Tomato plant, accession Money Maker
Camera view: bottom (45 deg); turntable rotation: 210 degrees
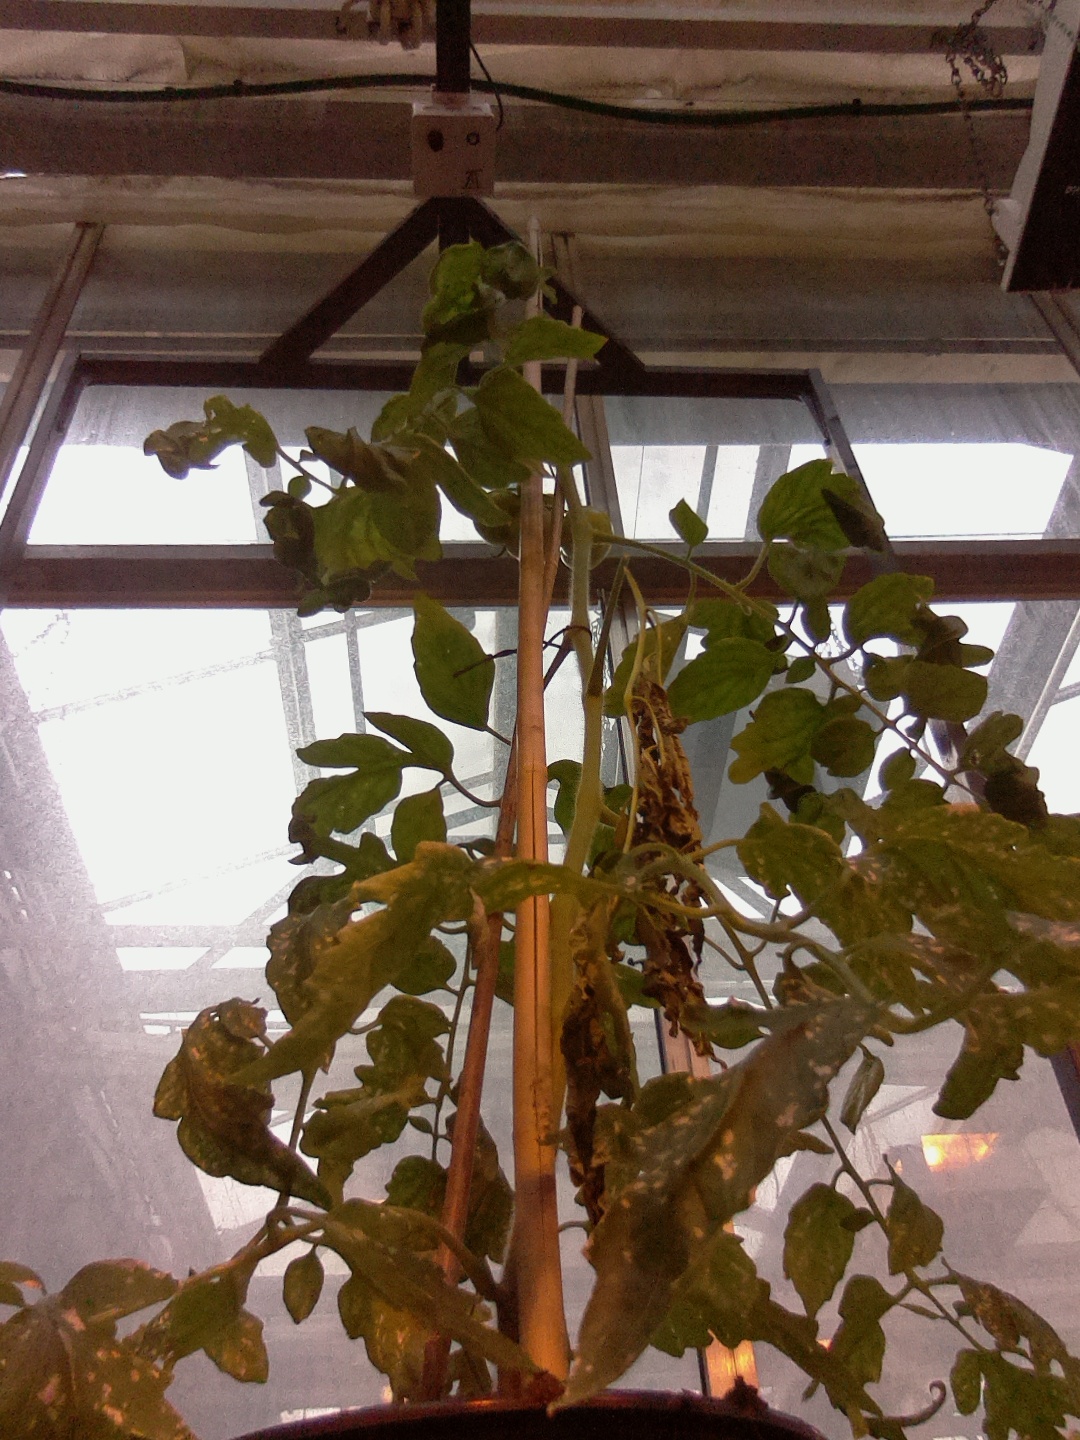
BBCH growth stage 74: 40%-50% of final fruit size